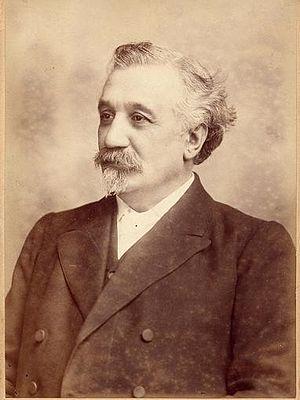
Ruben Saillens (1855-1942), chantre, auteur, pasteur, évangéliste protestant français.
Ruben Saillens, né le 24 juin 1855 à Saint-Jean-du-Gard et mort le 5 janvier 1942 à Condé-sur-Noireau, est un chantre, auteur et pasteur baptiste.
L’École du dimanche ou parfois École biblique aujourd'hui est une institution protestante ou évangélique d'enseignement de la bible aux enfants.